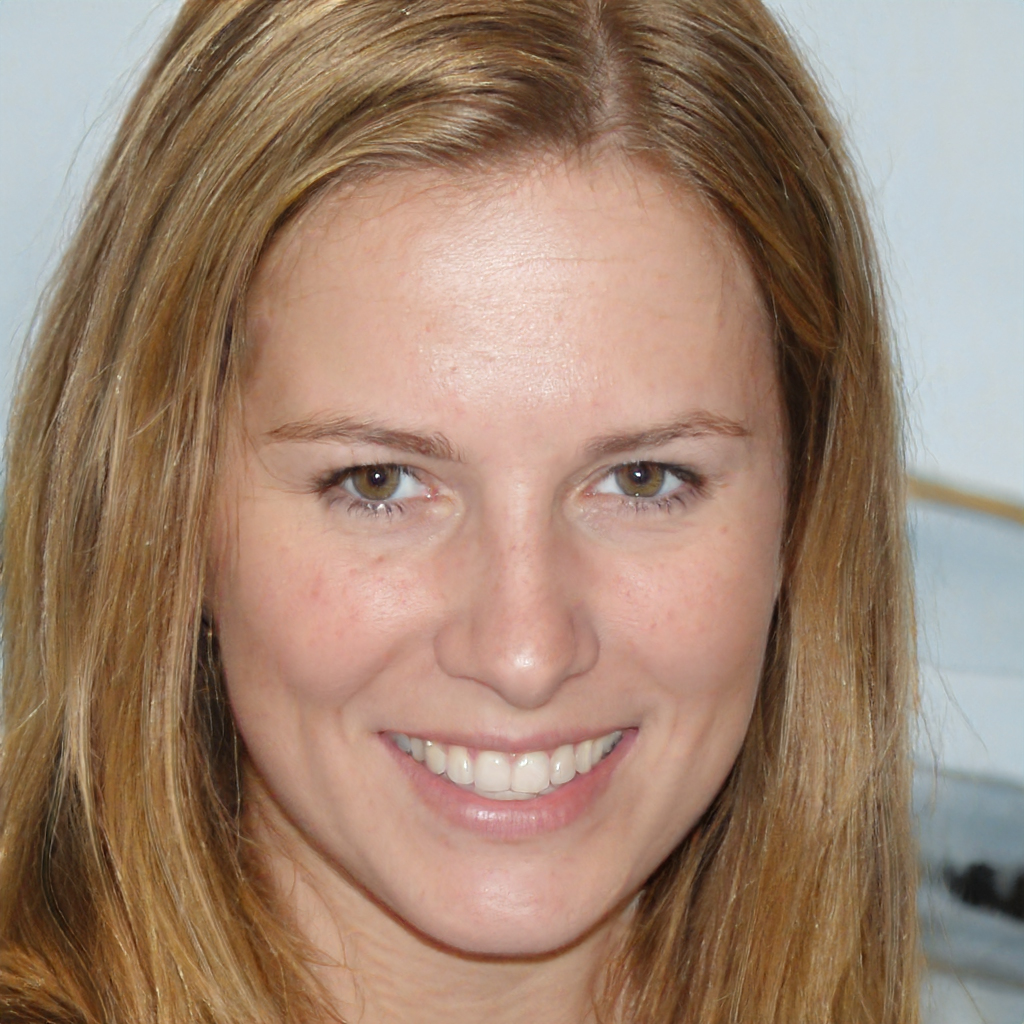
Gender: Female